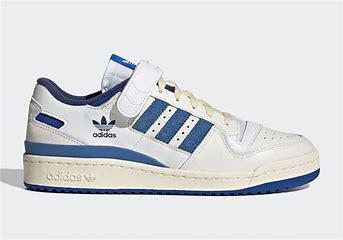
Brand: Adidas
Model: Forum Mid